Abbas Ali Akhtari

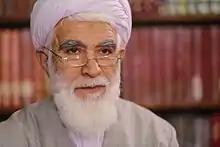
Abbas Ali Akhtari in 2016

Sheikh Abbas Ali Akhtari (7 December 1939 – 31 October 2022) was an Iranian Ayatollah. He represented the Supreme Leader of Iran in Semnan province, while also serving as the Imam of Friday Prayer in Semnan. He also represented the people in Khorasan province in the early 80's for the first term of the Islamic Consultative Assembly (Iranian Parliament). He later represented the people of Tehran province for the seventh term of the Iranian Parliament. He was a member of Assembly of Experts, from February 2021 to October 2022 in the fifth term of the Assembly of Experts, after the death of Nasrallah Shah-Abadi. He was elected in the first midterm elections of the Assembly of Experts on 23 February 2020.